Mosaic

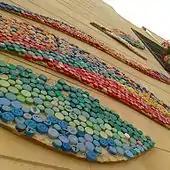
A detail of mosaic mural made of bottle screw tops. A high school in Jerusalem.

Another zodiac mosaic decorated the floor of the Beit Alfa synagogue which was built during the reign of Justin I (518–27). It is regarded one of the most important mosaics discovered in Israel. Each of its three panels depicts a scene – the Holy Ark, the zodiac, and the story of the sacrifice of Isaac. In the center of the zodiac is Helios, the sun god, in his chariot. The four women in the corners of the mosaic represent the four seasons.